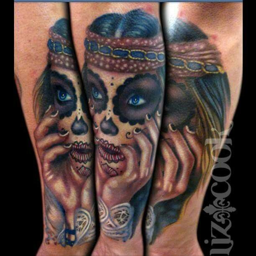
day of the dead tattoo